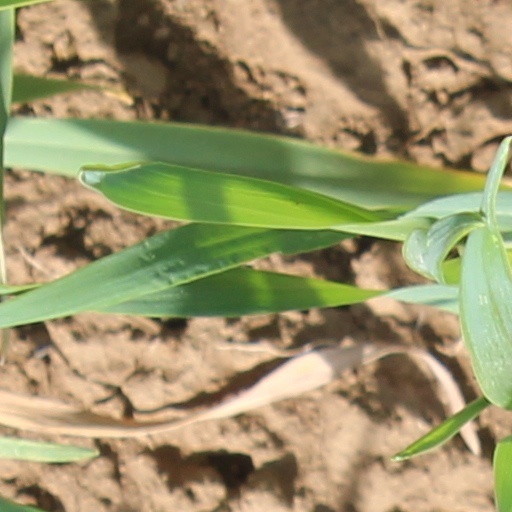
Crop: wheat